Khtek

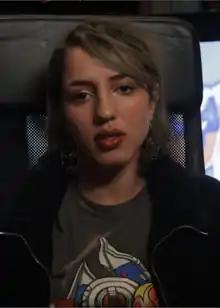
Houda Abouz in 2020

Houda Abouz is a Moroccan rapper and women's rights advocate, known by her stage name (in Moroccan Arabic, meaning "your sister").